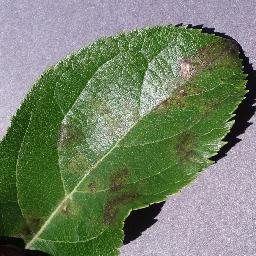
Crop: apple
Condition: scab